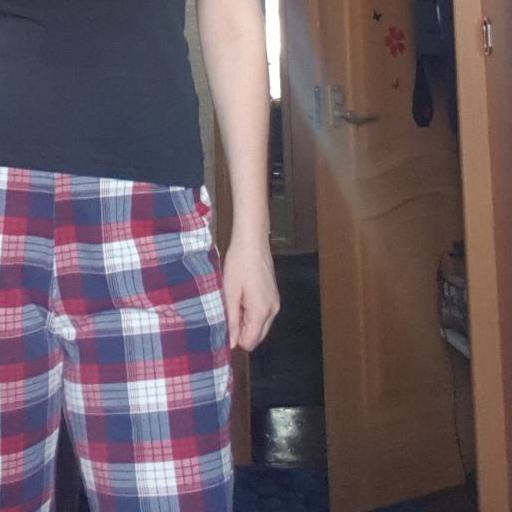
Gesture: no_gesture